Academia de Suboficiales de la Guardia Civil

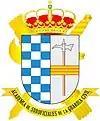
Shield of the Academia de Suboficiales de la Guardia Civil.

The ("ASGC", English: Academy of NCOs of the Civil Guard) is a training center belonging to the Guardia Civil. It is located in San Lorenzo de El Escorial (Madrid), where training is given in security, technical and military subjects for enlisted personnel joining the non-commissioned officers of the Civil Guard.